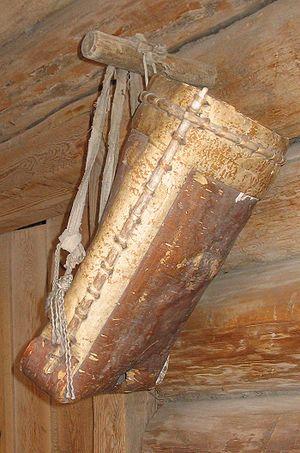
L'écorce de bouleau est un matériau traditionnel en Europe du Nord, en Russie, en Sibérie, au Canada et au nord des États-Unis. C'est un matériau souple, résistant et imperméable, qui se plie, se façonne et se coud aisément. Elle s'obtient facilement par incision superficielle des troncs et branches principales de diverses espèces de bouleau.